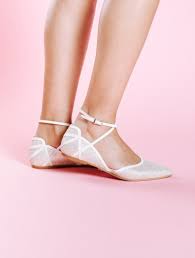
Label: Ballet Flat